Norwegian Trotting Association

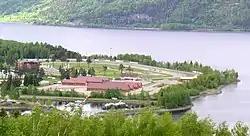
Biri Travbane in Gjøvik

The Norwegian Trotting Association (DNT) is the sports federation organizing horse racing in Norway. It is an umbrella for the 13 regional federations and 185 local chapters with 17,000 members. Tote betting takes place at eleven harness race courses and one gallop races course, Øvrevoll Galoppbane, all owned by the association. The betting is organized through the association-owned company Norsk Rikstoto. In 2009 the association organized 556 race days, with 4,652 races taking place in 2008. It organizes 5,500 active racehorses, 200 professional trainers, 60 assistant trainers and 3,000 amateur trainers.